Circulator

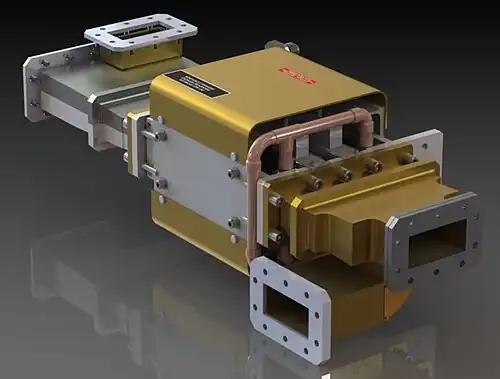
High-Power Liquid-Cooled Differential Phase Shift Circulator. Image courtesy of <a href="http%3A//www.microwavetechniques.com">Microwave Techniques

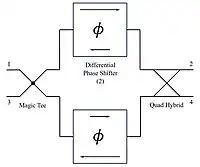
Schematic diagram of a differential phase shift circulator.

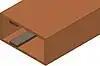
Internal construction of a differential phase shifter.

Differential phase shift circulators are mainly used in high power microwave applications. They are usually built from rectangular waveguide components. These circulators are 4-port devices having circulation in the sequence 1 - 2 - 3 - 4 - 1, with ports numbered as shown in the schematic. There are various feasible circulator architectures, the most common of which utilizes a magic tee hybrid coupler, a quadrature hybrid coupler, and two oppositely magnetized differential phase shifters.